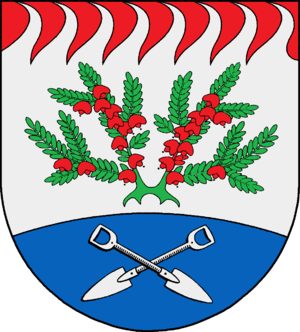
Heidmoor est une commune allemande du Schleswig-Holstein, située dans l'arrondissement de Segeberg. Elle fait partie de l'Amt Bad Bramstedt-Land qui regroupe 14 communes entourant la ville de Bad Bramstedt.